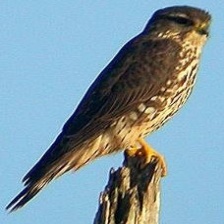
Species: MERLIN
Scientific name: FALCO COLUMBARIUS